William Wood (banker, born 1808)

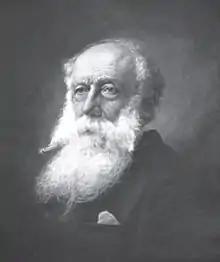

Wood was born in Glasgow, Scotland, on October 21, 1808. His father was a prominent Glasgow merchant and banker who could trace his lineage back to Admiral Sir Andrew Wood, a hero of the British Navy.